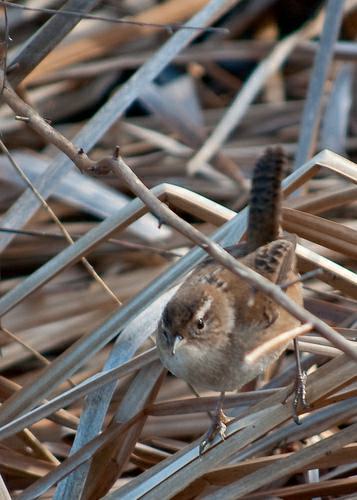
A photo of a marsh wren